Joshua Howatson

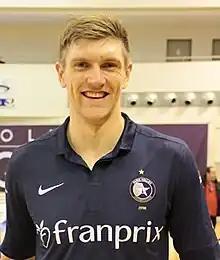

Joshua "Josh" Howatson (born ) is a Canadian male volleyball player. He was part of the Canada men's national volleyball team at the 2010 FIVB Volleyball Men's World Championship in Italy. He played for Team Canada.